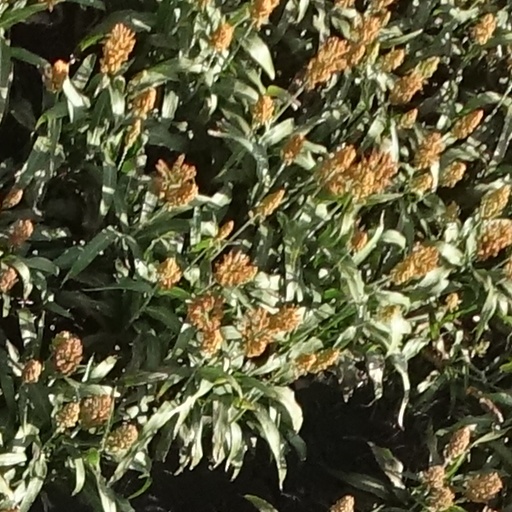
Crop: sorghum